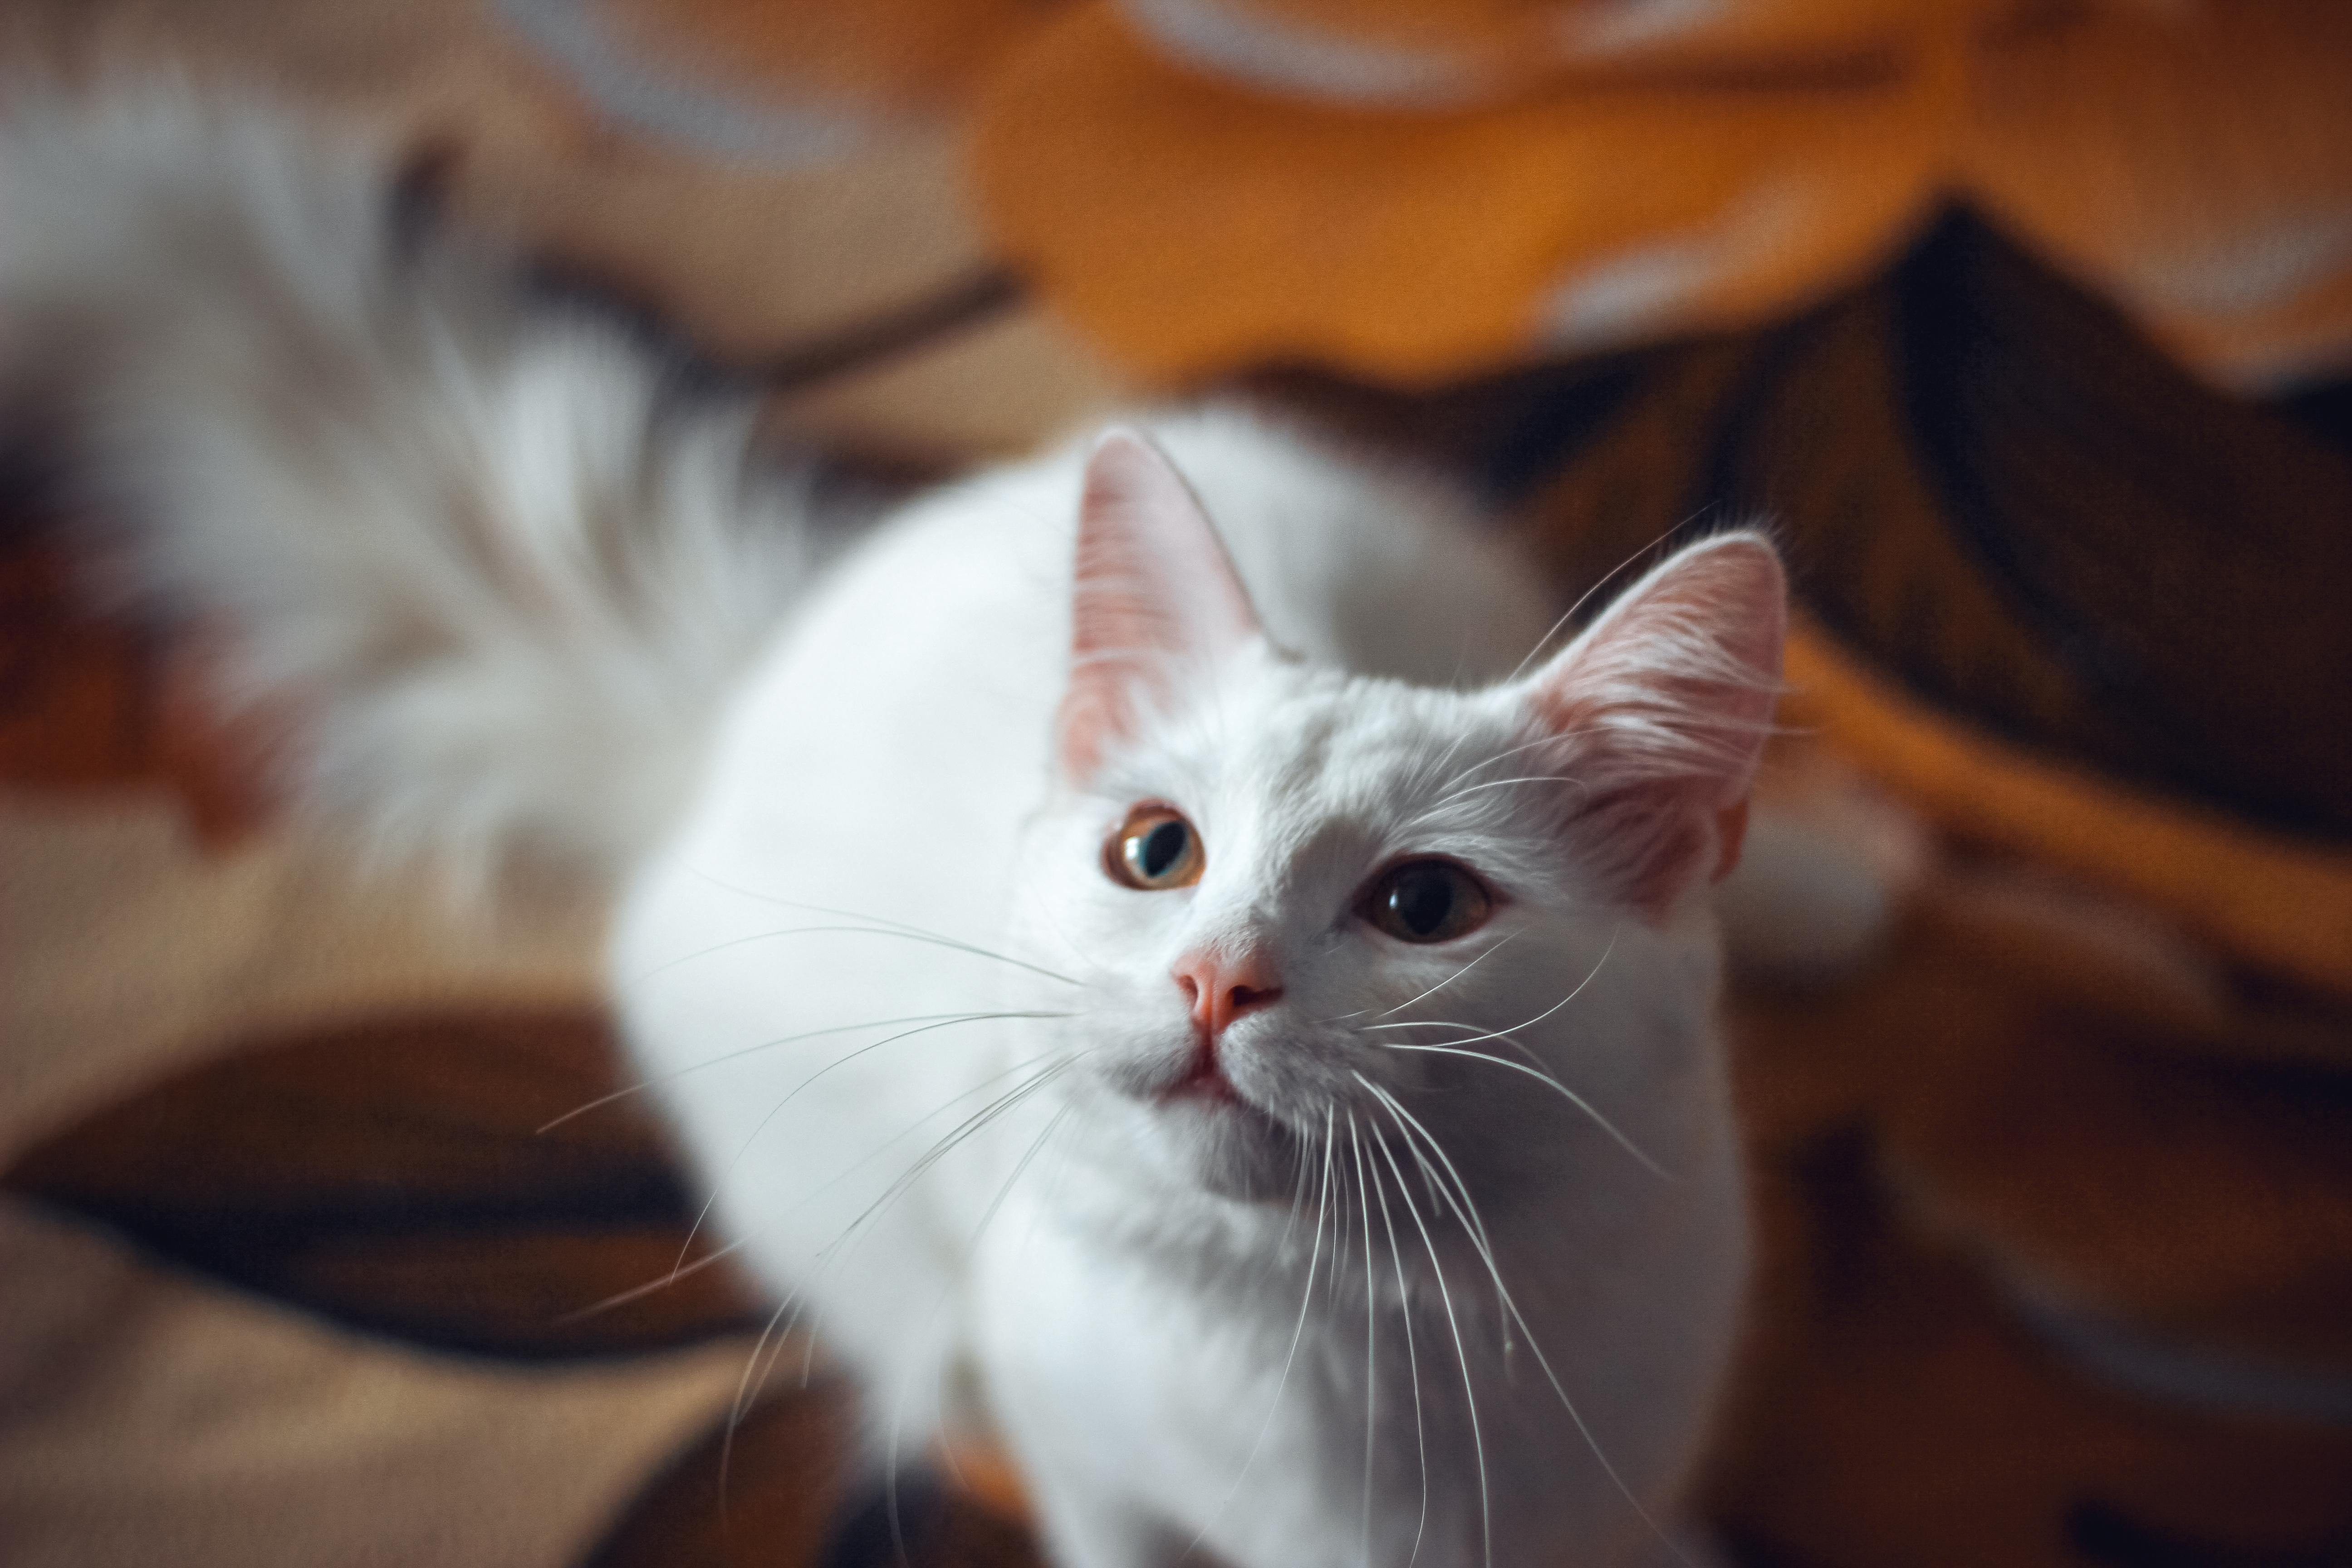
white, cat, mustache, paw ears, tail, eyes, nose, wool, mammal, vertebrate, small to medium sized cats, whiskers, felidae, carnivore, kitten, turkish angora, norwegian forest cat, turkish van, eye, ragamuffin, fur, ragdoll, fawn, maine coon